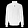
Label: Coat